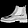
Label: Ankle boot